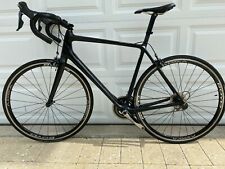
Vehicle type: Bikes